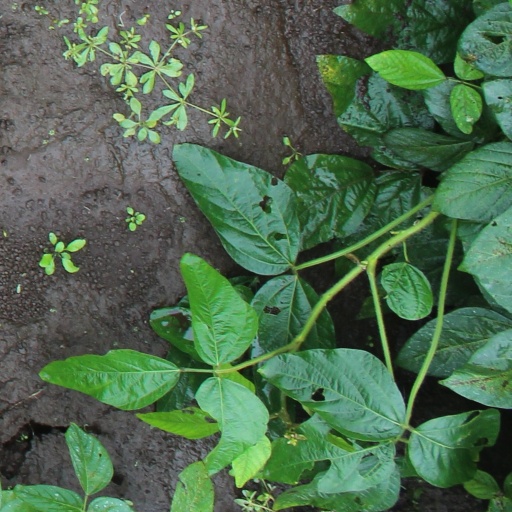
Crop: soybean